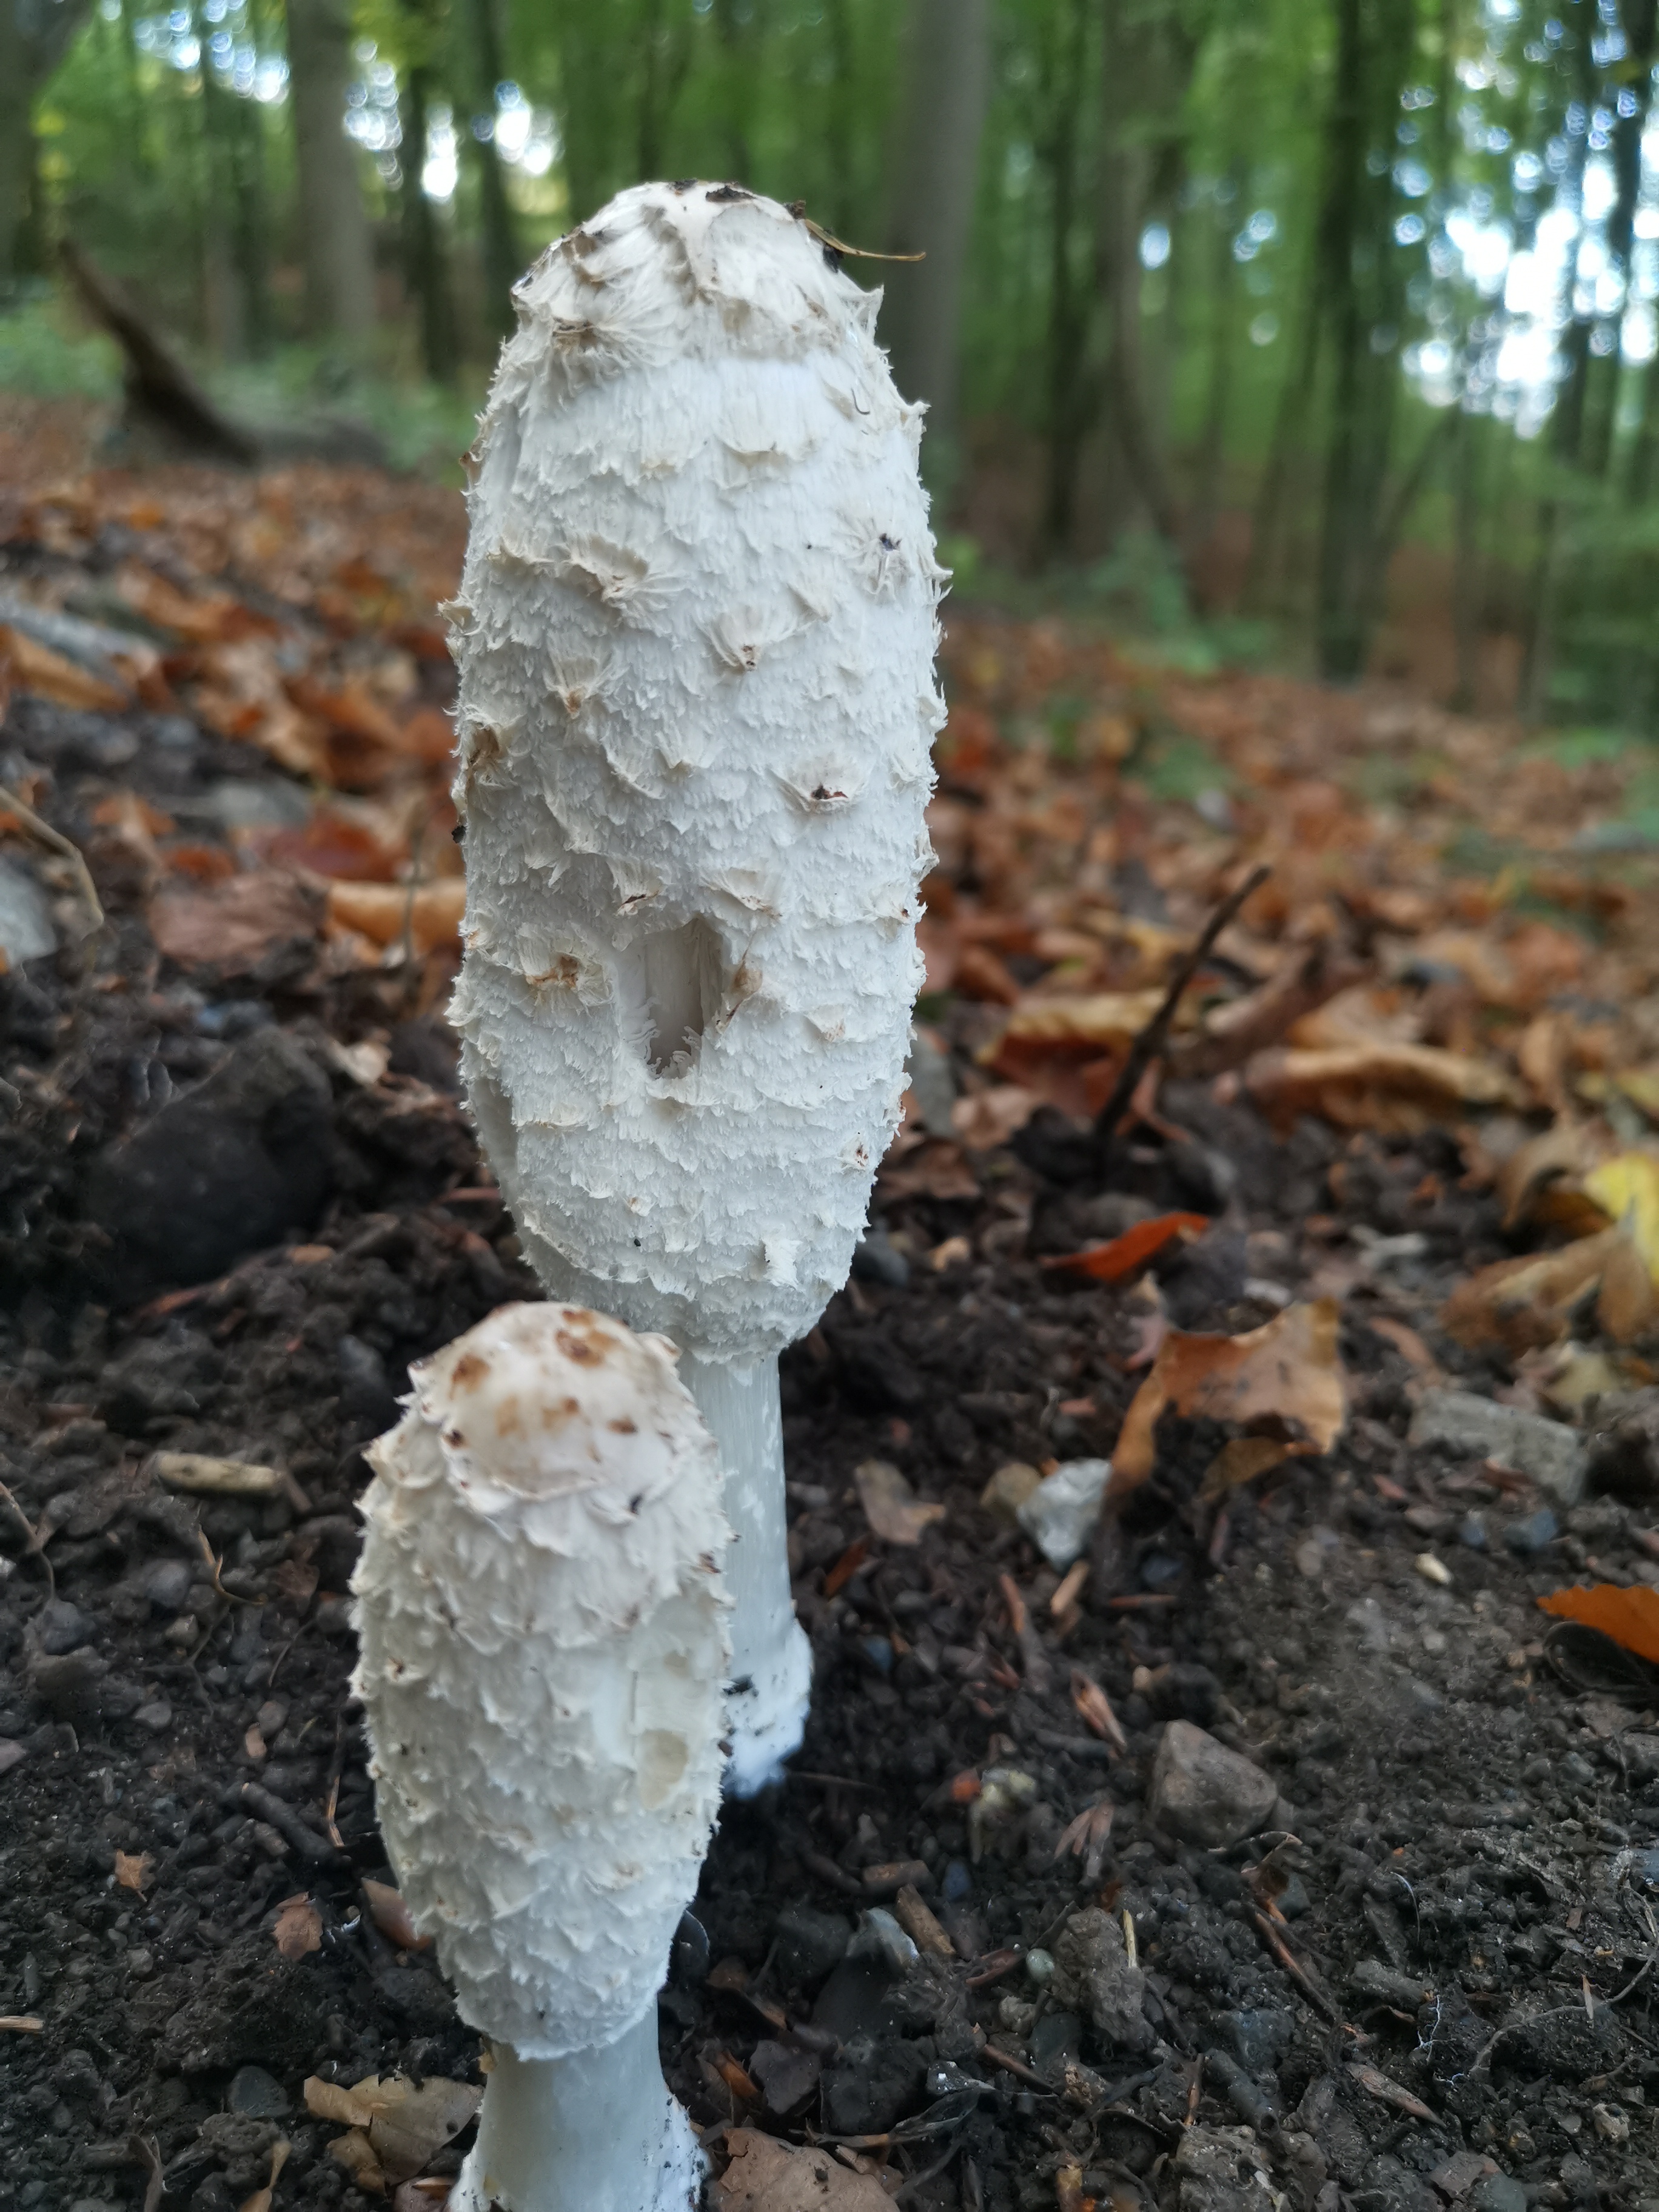
plants, sunlight, nature, forest, landscape, plant, tree, natural material, wood, terrestrial plant, natural landscape, fungus, trunk, soil, rock, flowering plant, temperate broadleaf and mixed forest, plant stem, Northern hardwood forest, birch family